Tonya Surman

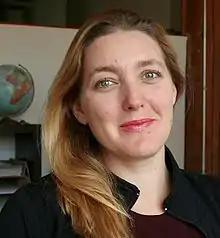

Tonya Surman is a Canadian social entrepreneur, and the founding executive director and current CEO of the Centre for Social Innovation.